Tetzaveh

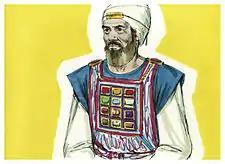
The High Priest wearing his Breastplate (1984 illustration by Jim Padgett, courtesy of Distant Shores Media/Sweet Publishing)

The Pirke De-Rabbi Eliezer taught that when Israel sinned in the matter of the devoted things, as reported in Joshua 7:11, Joshua looked at the 12 stones corresponding to the 12 tribes that were upon the High Priest's breastplate. For every tribe that had sinned, the light of its stone became dim, and Joshua saw that the stone's light for the tribe of Judah had become dim. So Joshua knew that the tribe of Judah had transgressed in the matter of the devoted things. Similarly, the Pirke De-Rabbi Eliezer taught that Saul saw the Philistines turning against Israel, and he knew that Israel had sinned in the matter of the ban. Saul looked at the 12 stones, and for each tribe that had followed the law, its stone (on the High Priest's breastplate) shined with its light, and for each tribe that had transgressed, the light of its stone was dim. So Saul knew that the tribe of Benjamin had trespassed in the matter of the ban.